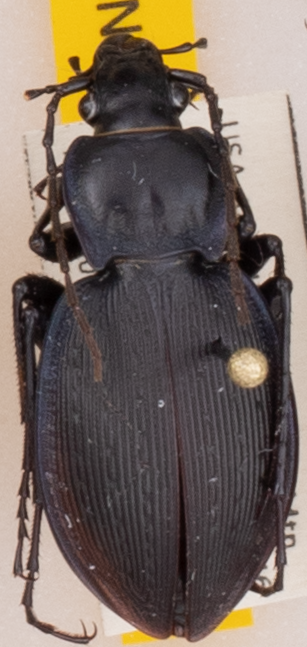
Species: Carabus goryi
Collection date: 2022-05-17
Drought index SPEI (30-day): -1.316
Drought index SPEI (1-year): -1.348
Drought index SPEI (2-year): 0.184